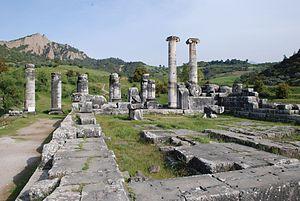
Les Séleucides sont une dynastie de l'époque hellénistique issue de Séleucos Iᵉʳ, l'un des Diadoques d'Alexandre le Grand, qui a constitué un empire formé de la majeure partie des territoires orientaux conquis par Alexandre, allant de l'Anatolie à l'Indus. Les Séleucides règnent de la fin du IVᵉ au Iᵉʳ siècle av. J.-C., avec pour cœur politique la Syrie, d'où l'appellation courante dès l'Antiquité de « rois de Syrie ». Les Séleucides règnent jusqu'au IIᵉ siècle av. J.-C. sur la Babylonie et la Mésopotamie dans la continuité des Perses achéménides. La Perside et la Médie ont quant à elles été plus difficilement soumises. Les Séleucides ont dû faire face à la volonté sécessionniste de nombreux territoires, comme le royaume gréco-bactrien, le royaume d'Arménie, le royaume de Pergame ou la Judée. Au milieu du IIᵉ siècle av. J.-C., la majeure partie des provinces iraniennes et mésopotamiennes tombent entre les mains des Parthes. En 64 av. J.-C., fortement amoindri par d'inextricables querelles de succession, le royaume passe sous la tutelle des Romains.